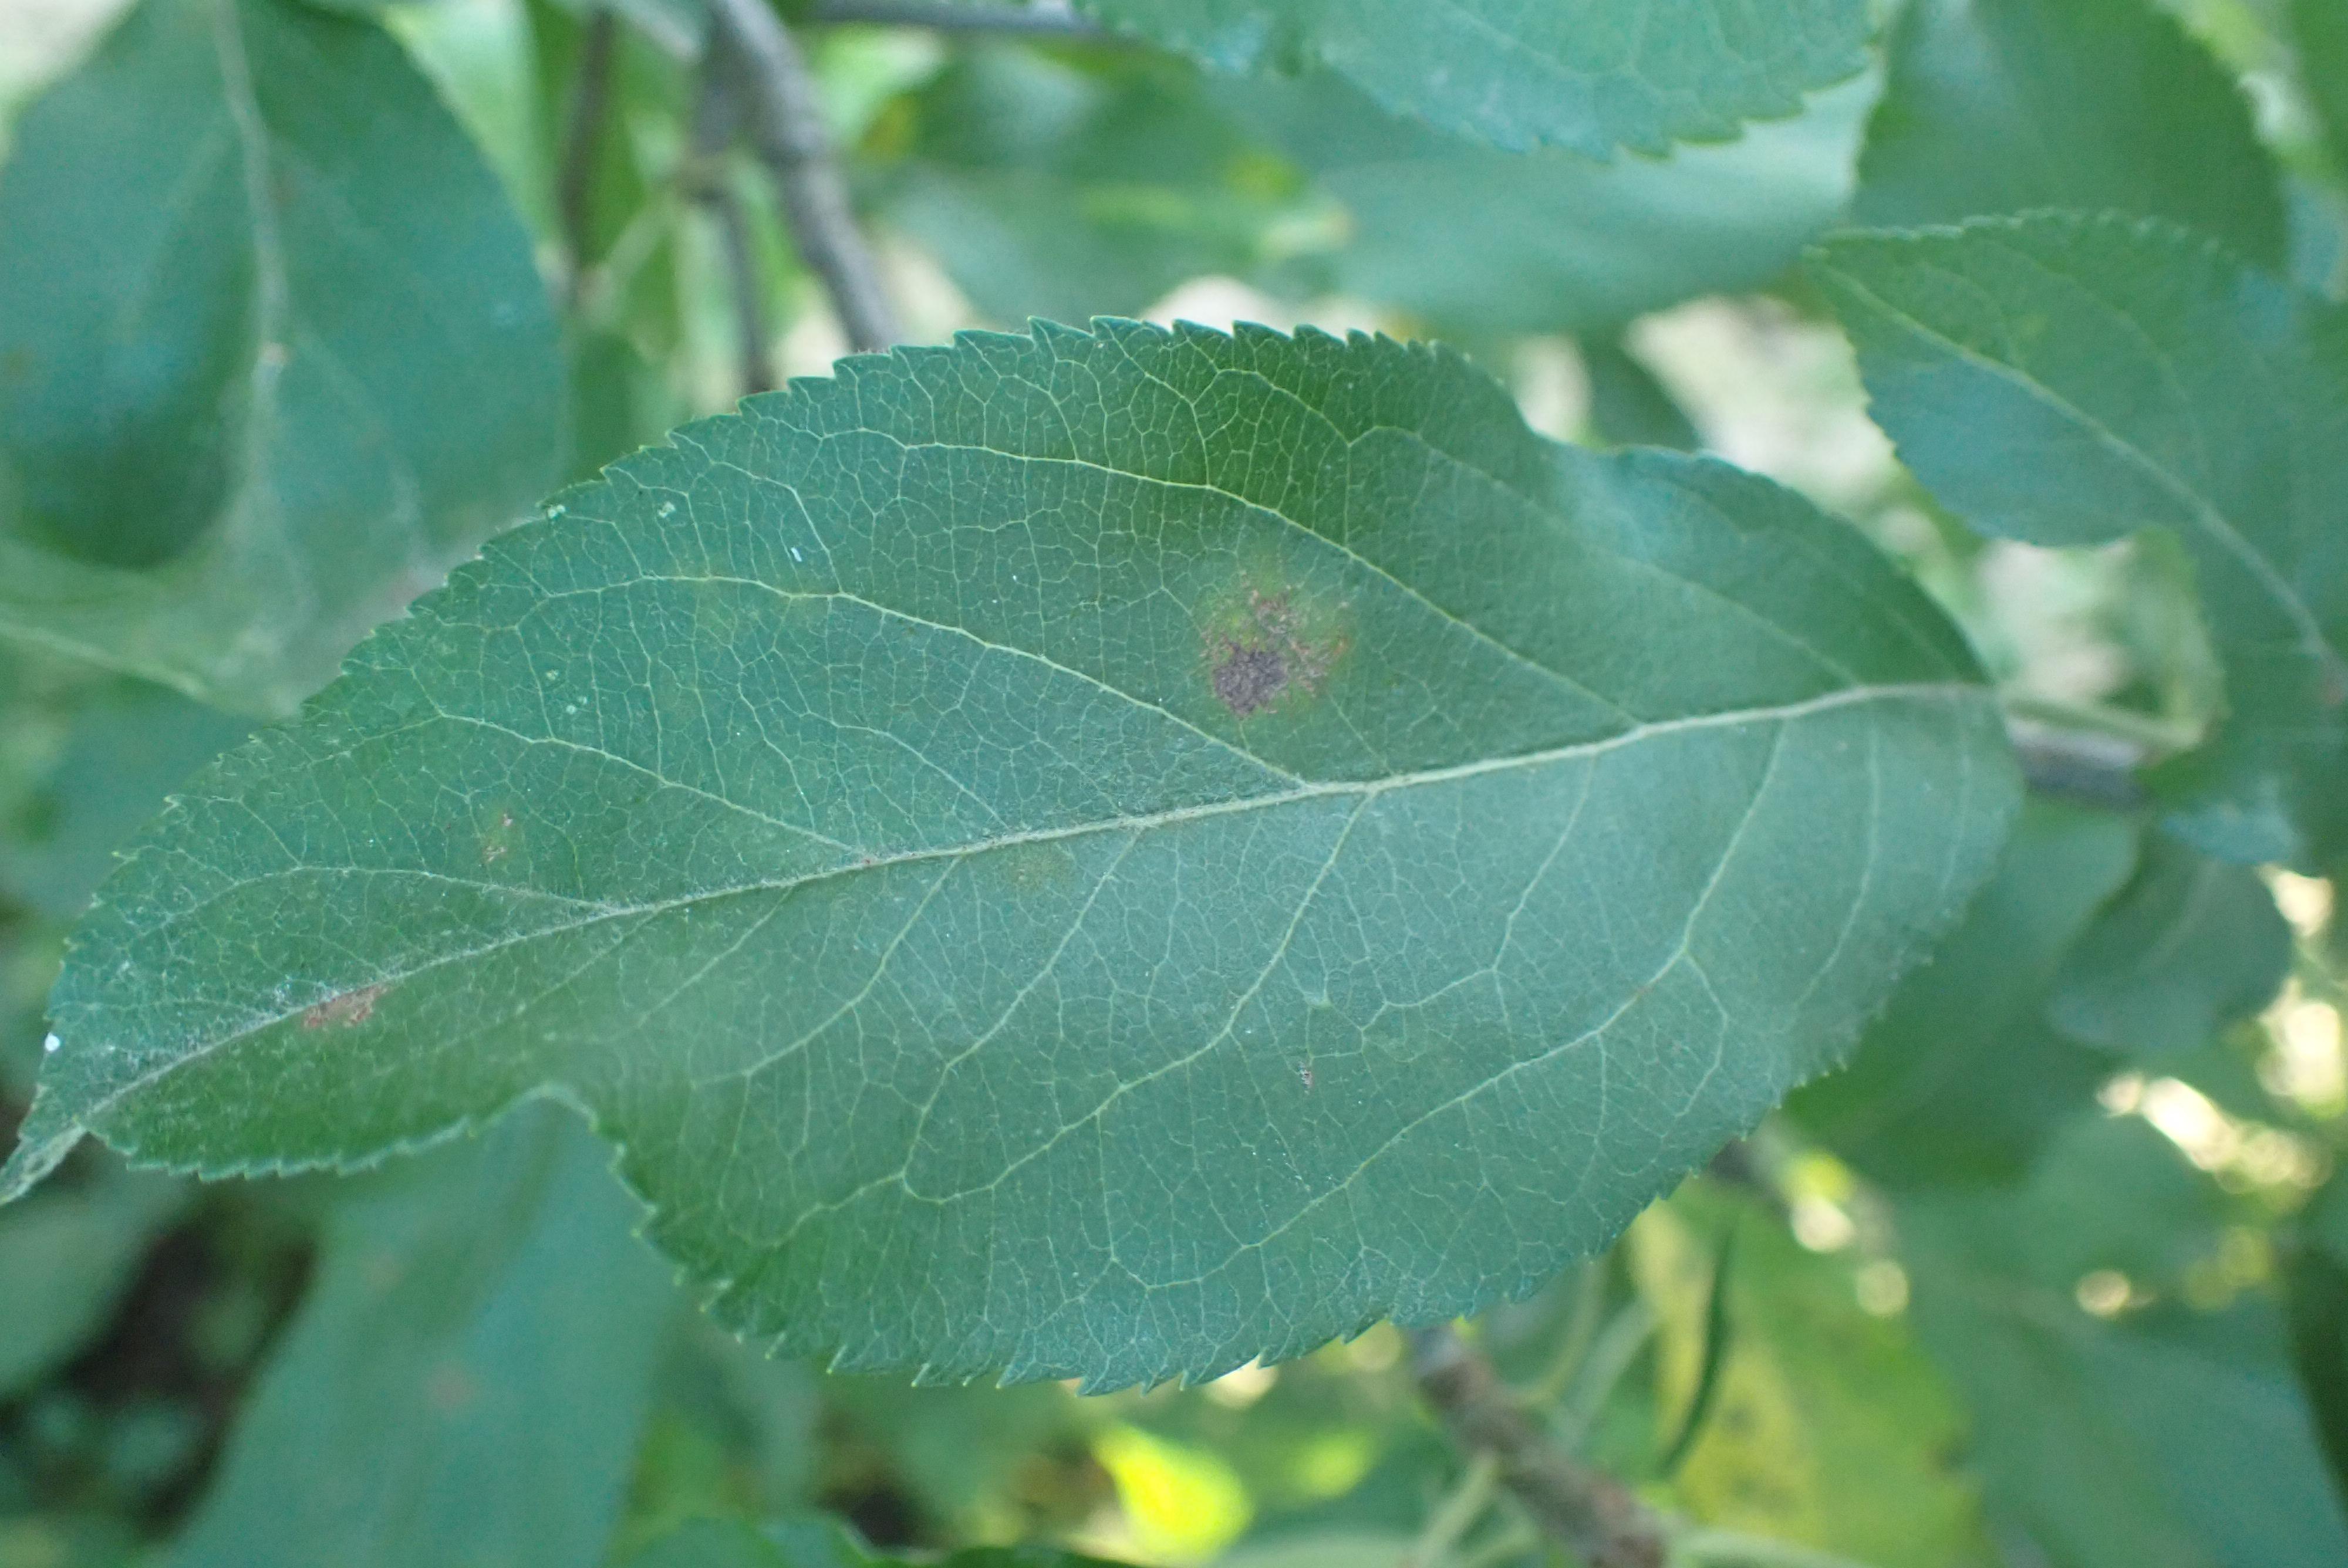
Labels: scab